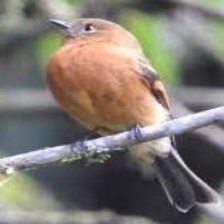
Species: CINNAMON FLYCATCHER
Scientific name: PYRRHOMYIAS CINNAMOMEUS